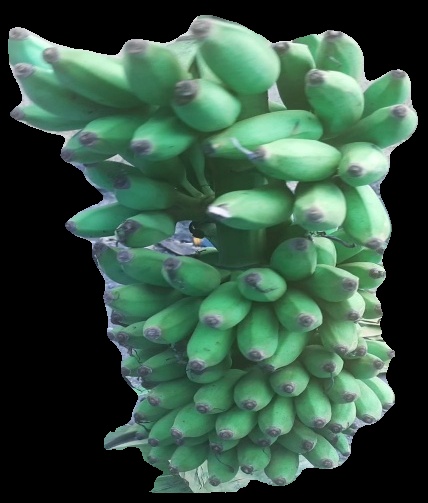
Variety: elakki-bale
Grade: grade2